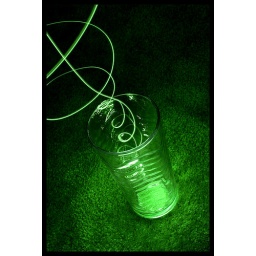
Light in a glass - green